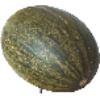
Label: melon_piel_de_sapo